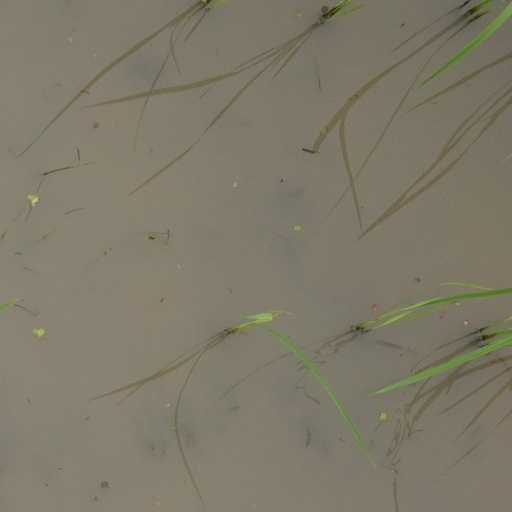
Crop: rice